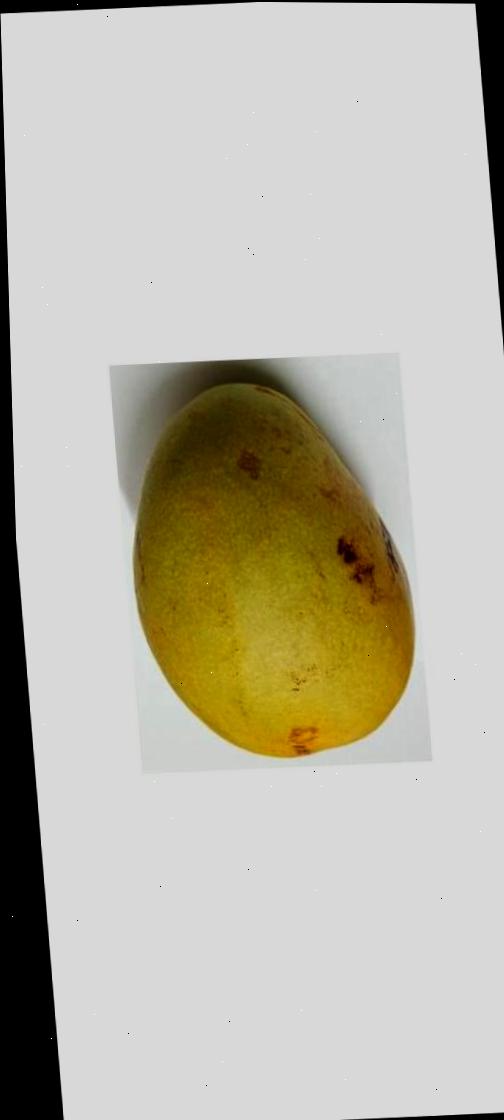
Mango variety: Bari-11